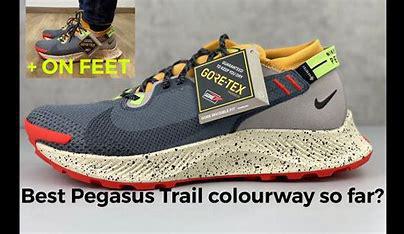
Brand: Nike
Model: Pegasus 2